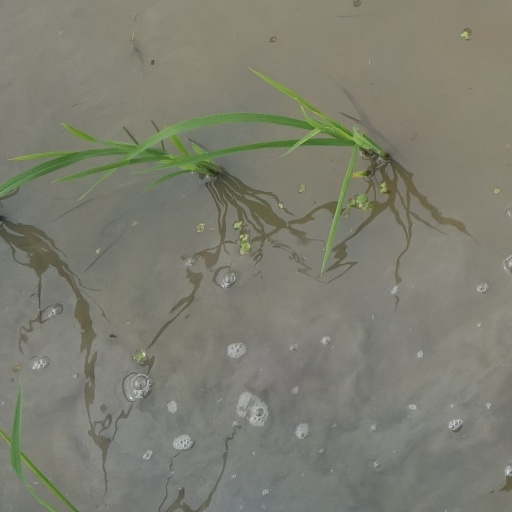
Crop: rice